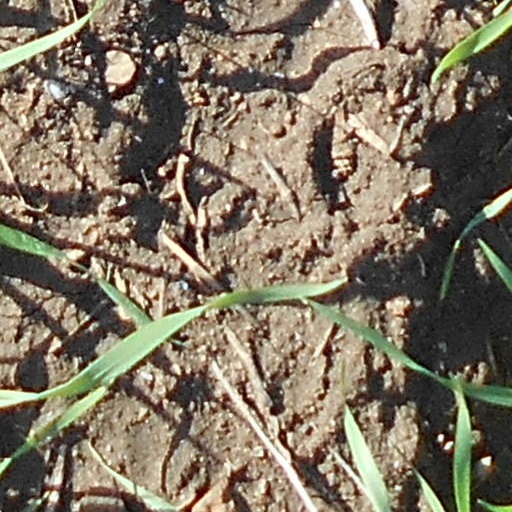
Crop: wheat